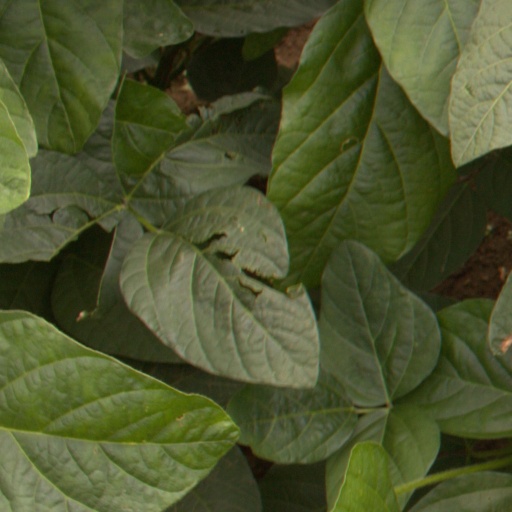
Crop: soybean